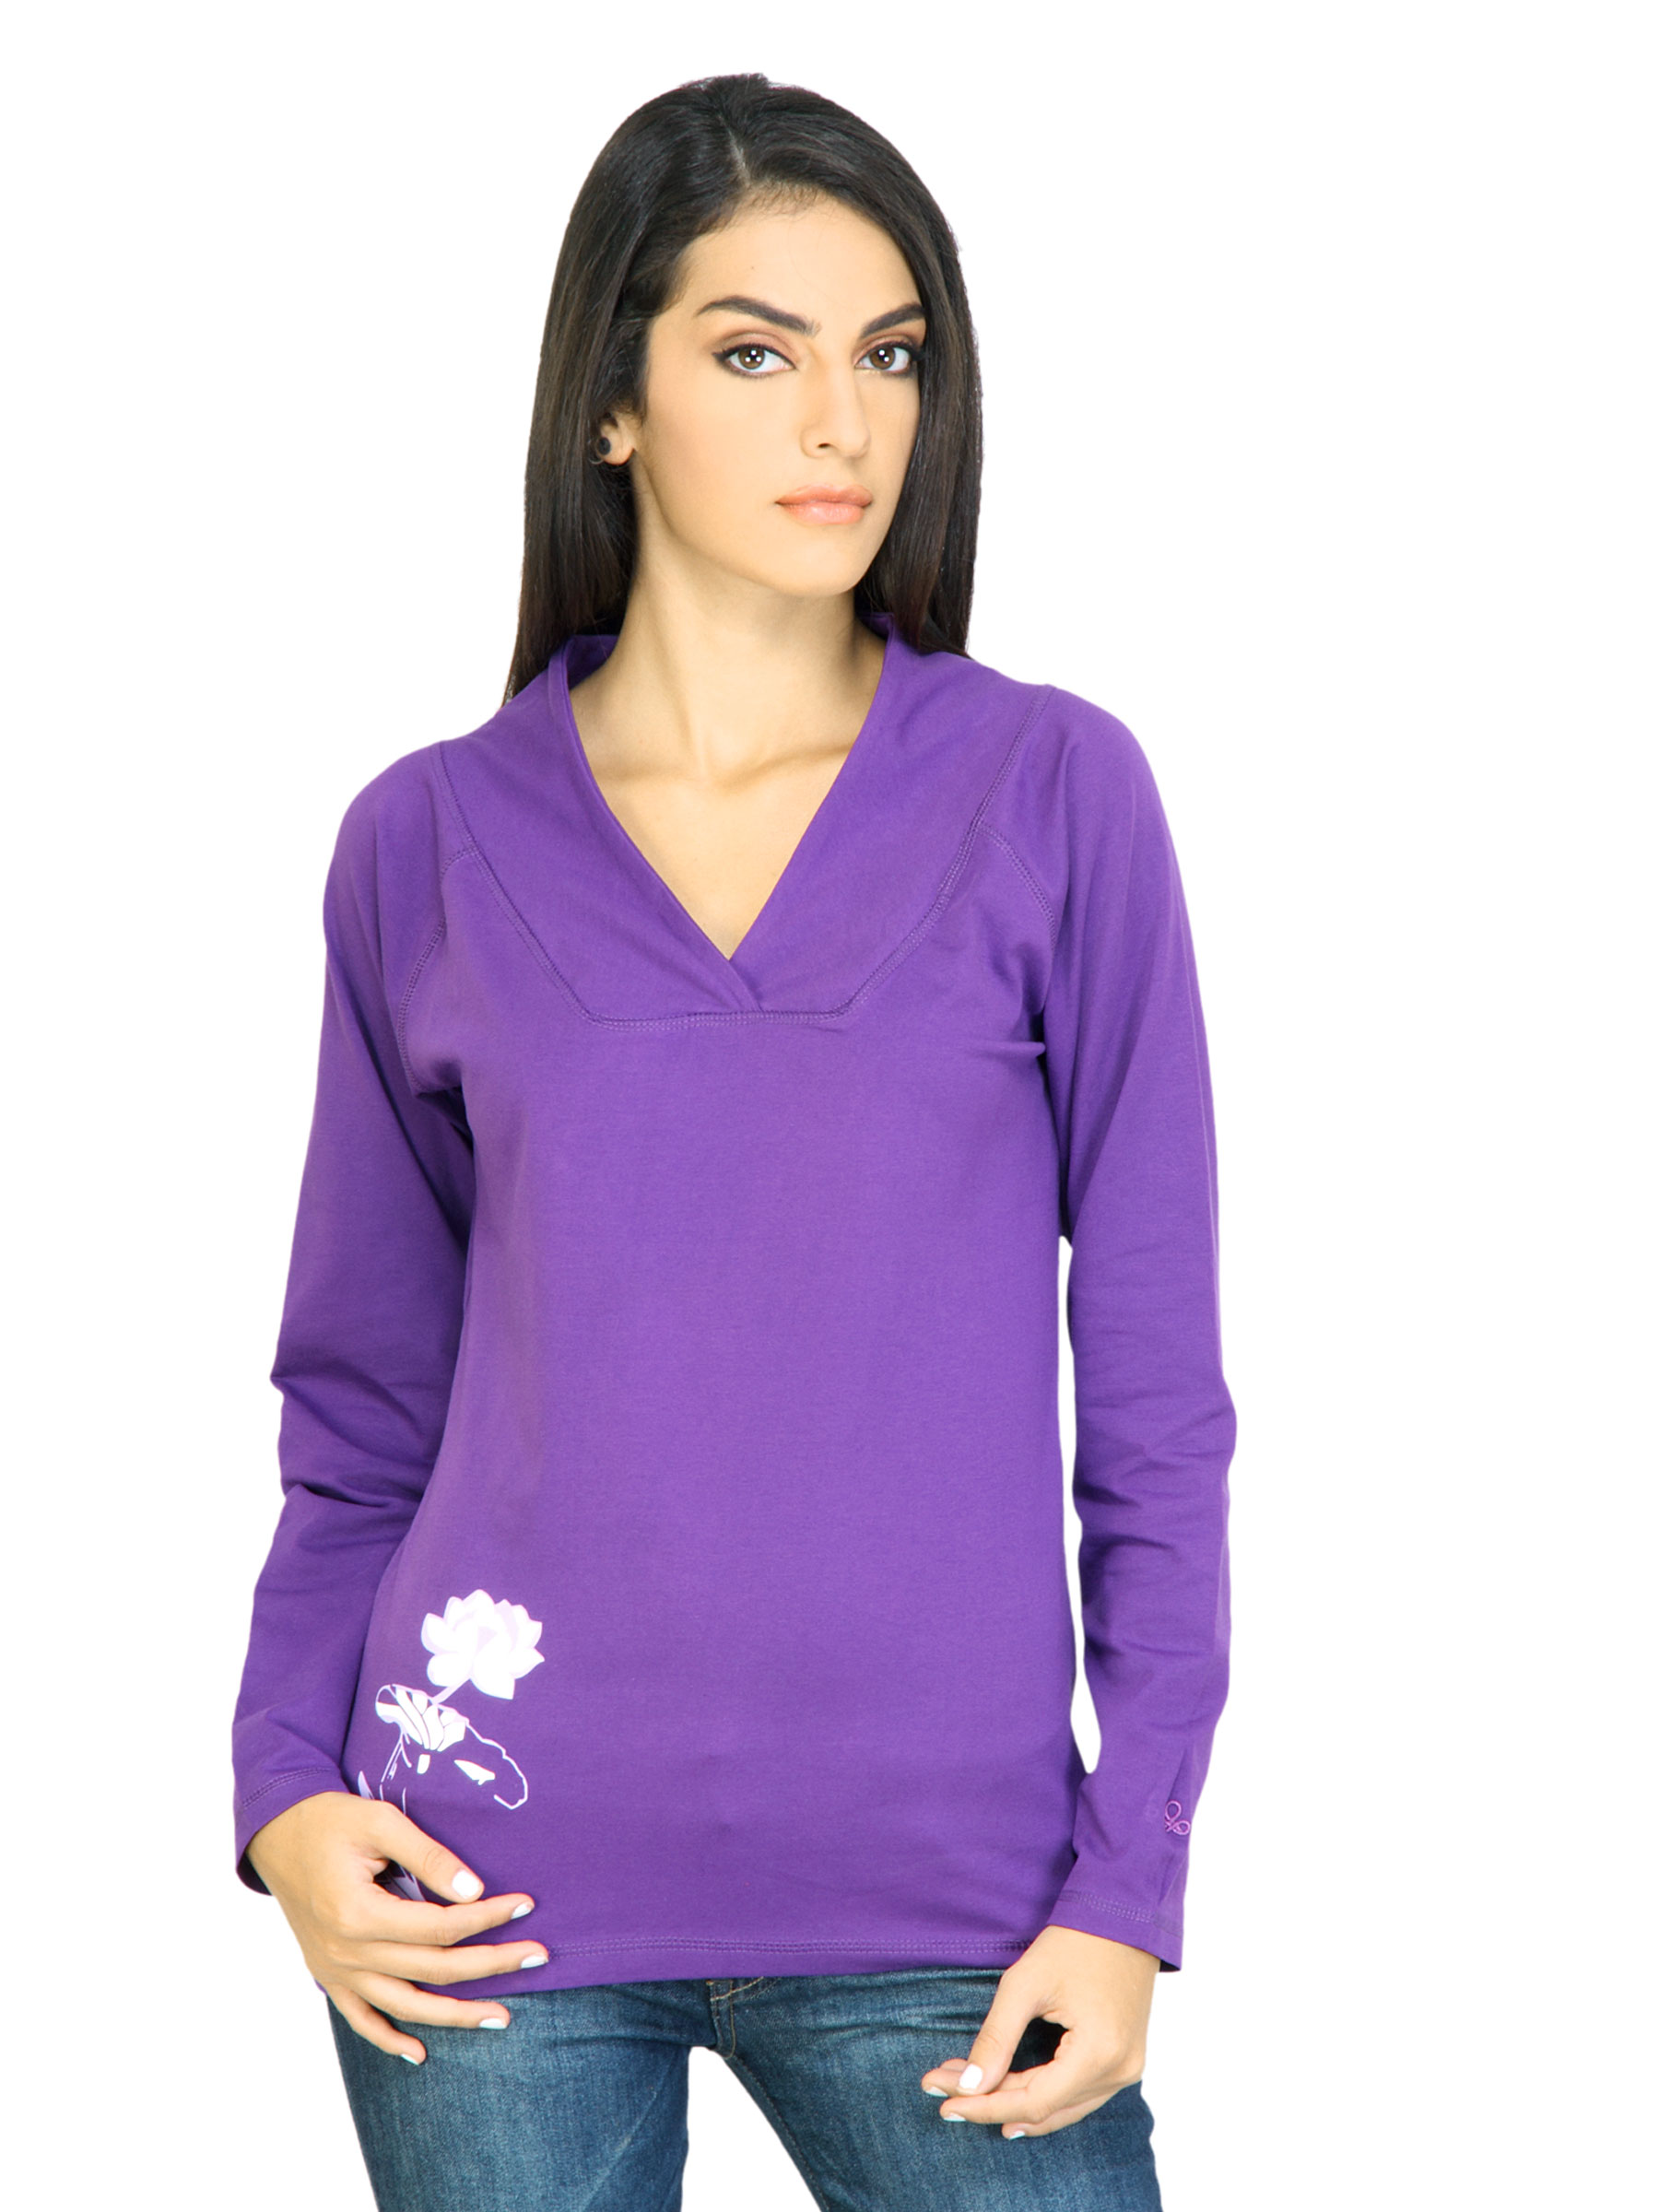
Urban Yoga Women Solid Purple Tops
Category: Apparel / Topwear / Tops
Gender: Women
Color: Purple
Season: Fall 2011
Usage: Casual